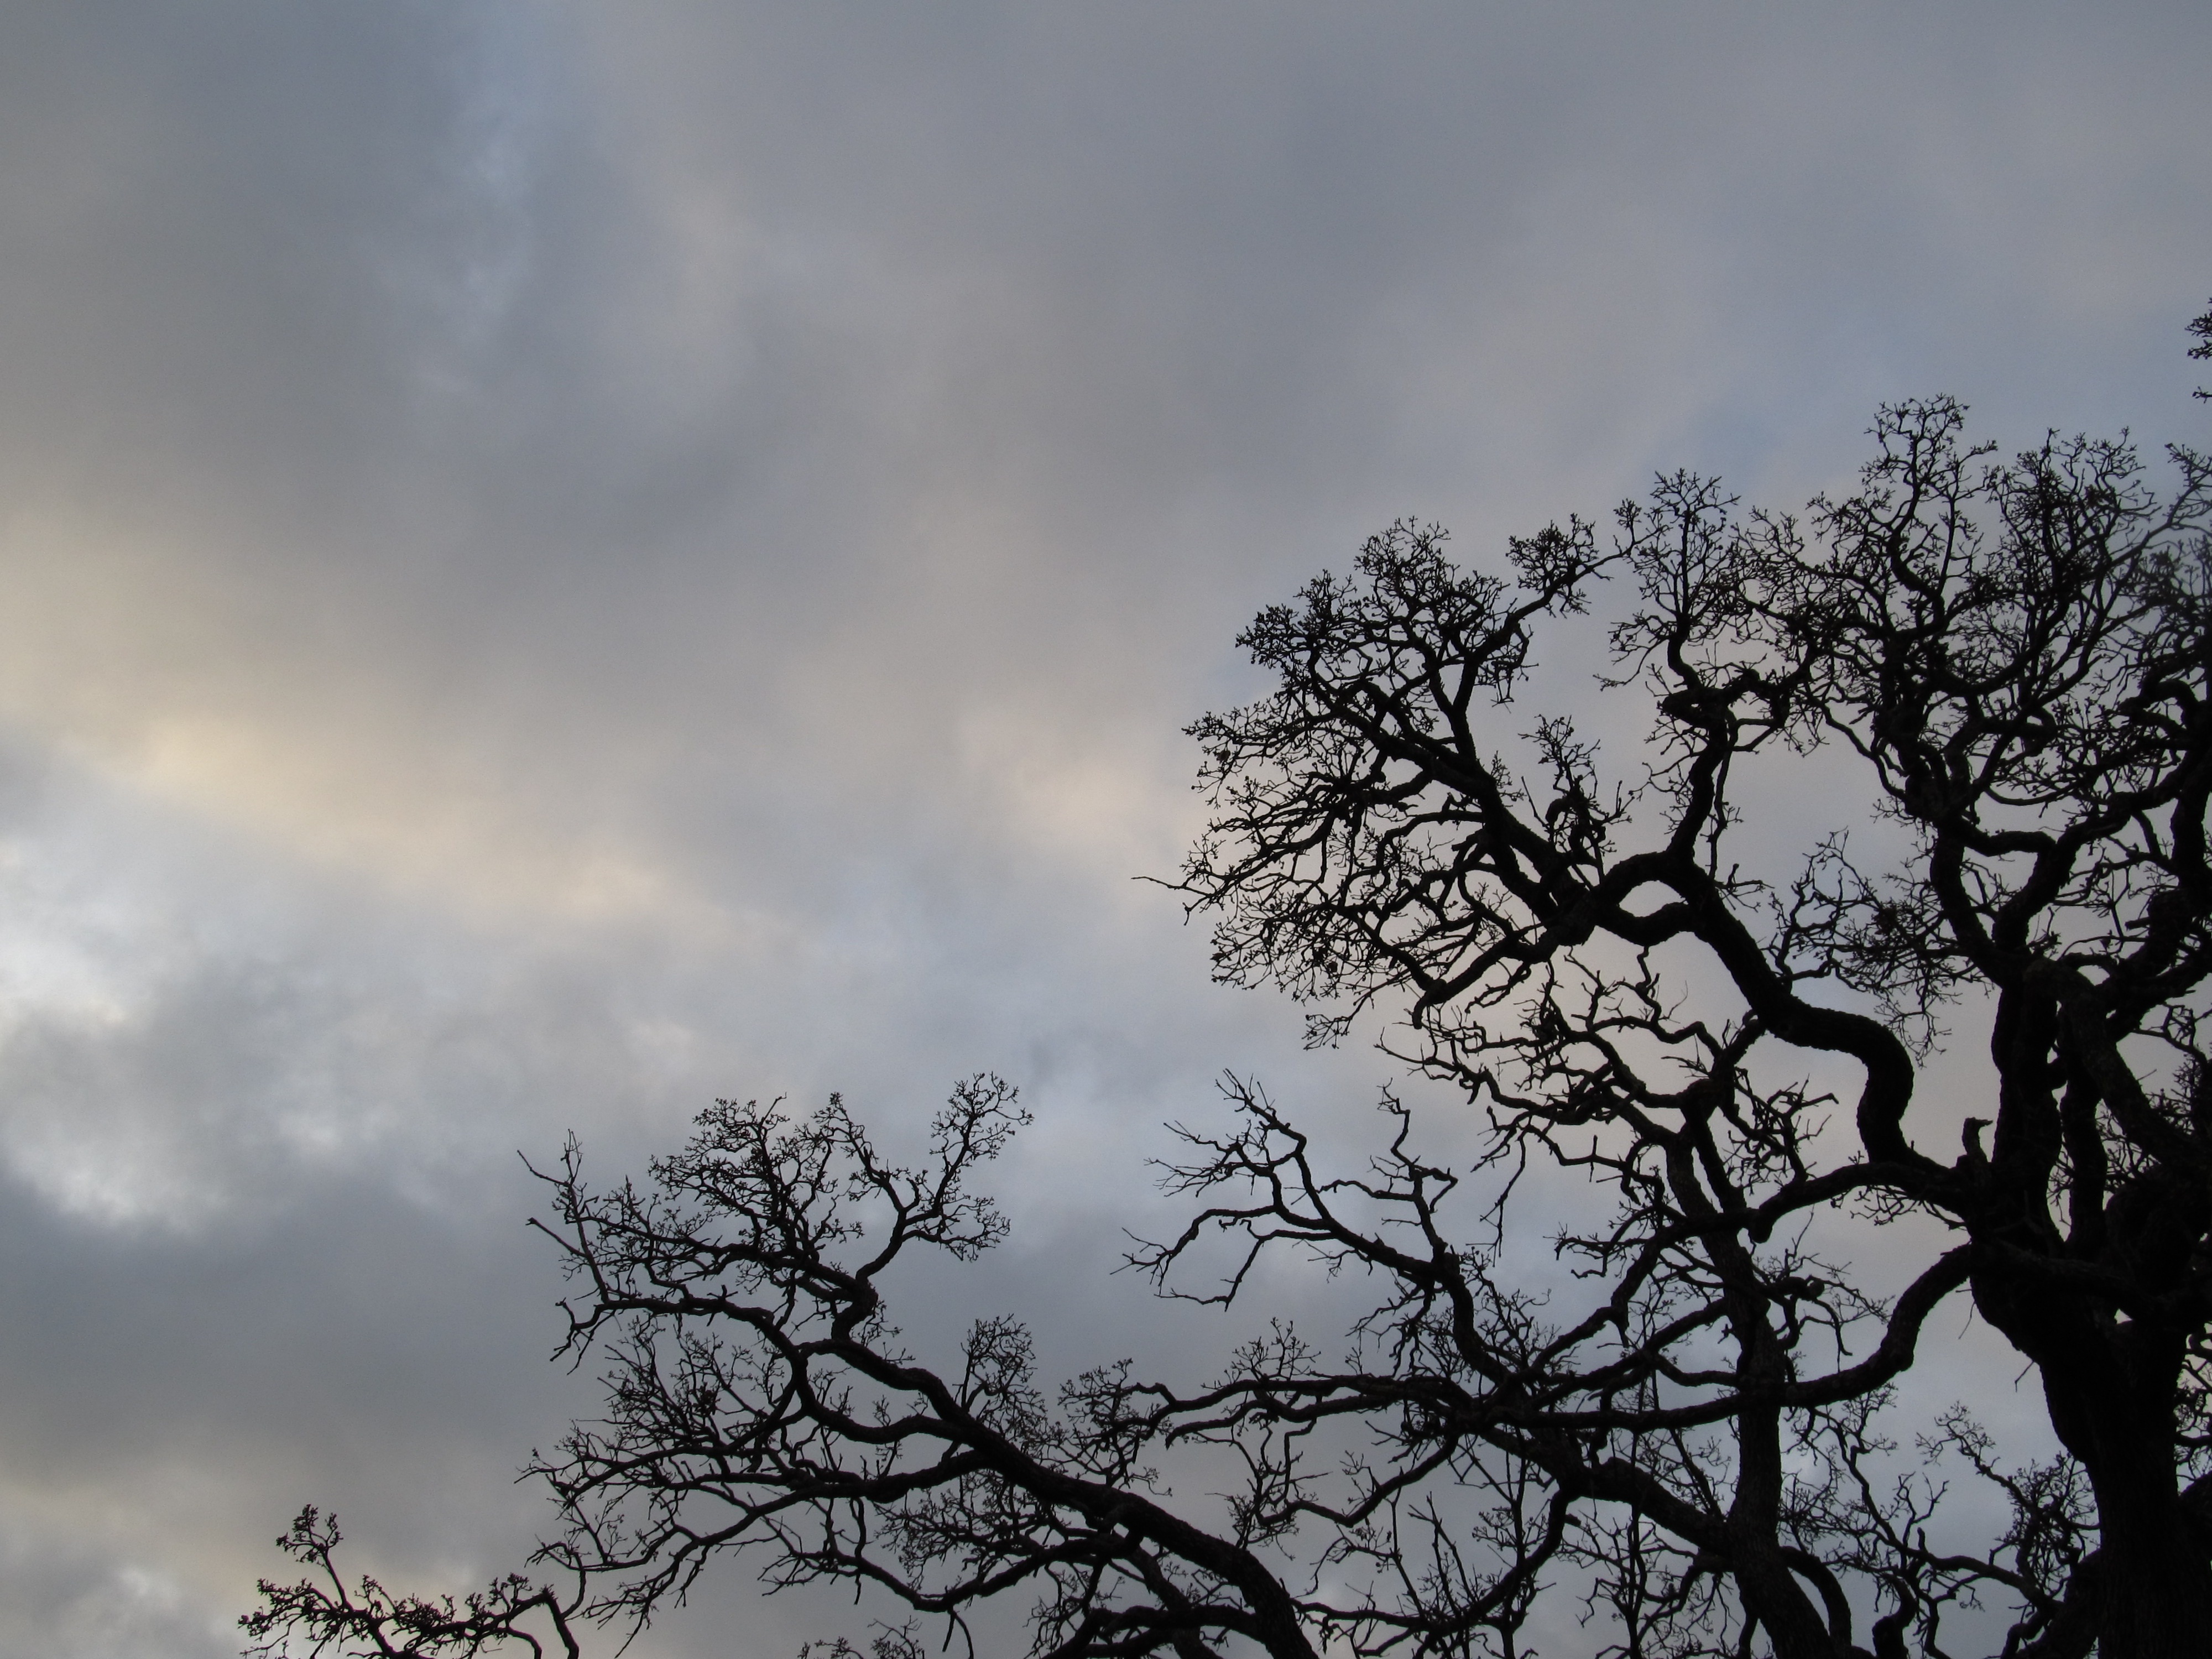
tree, nature, outdoor, branch, cold, winter, cloud, plant, sky, sunlight, morning, dusk, evening, bare, branches, seasonal, meteorological phenomenon, atmospheric phenomenon, woody plant